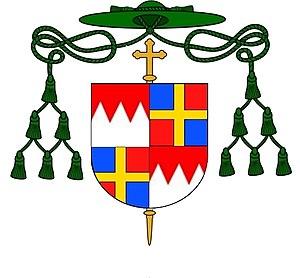
Ferdinand von Schlör est évêque de Wurtzbourg de 1898 à 1924.